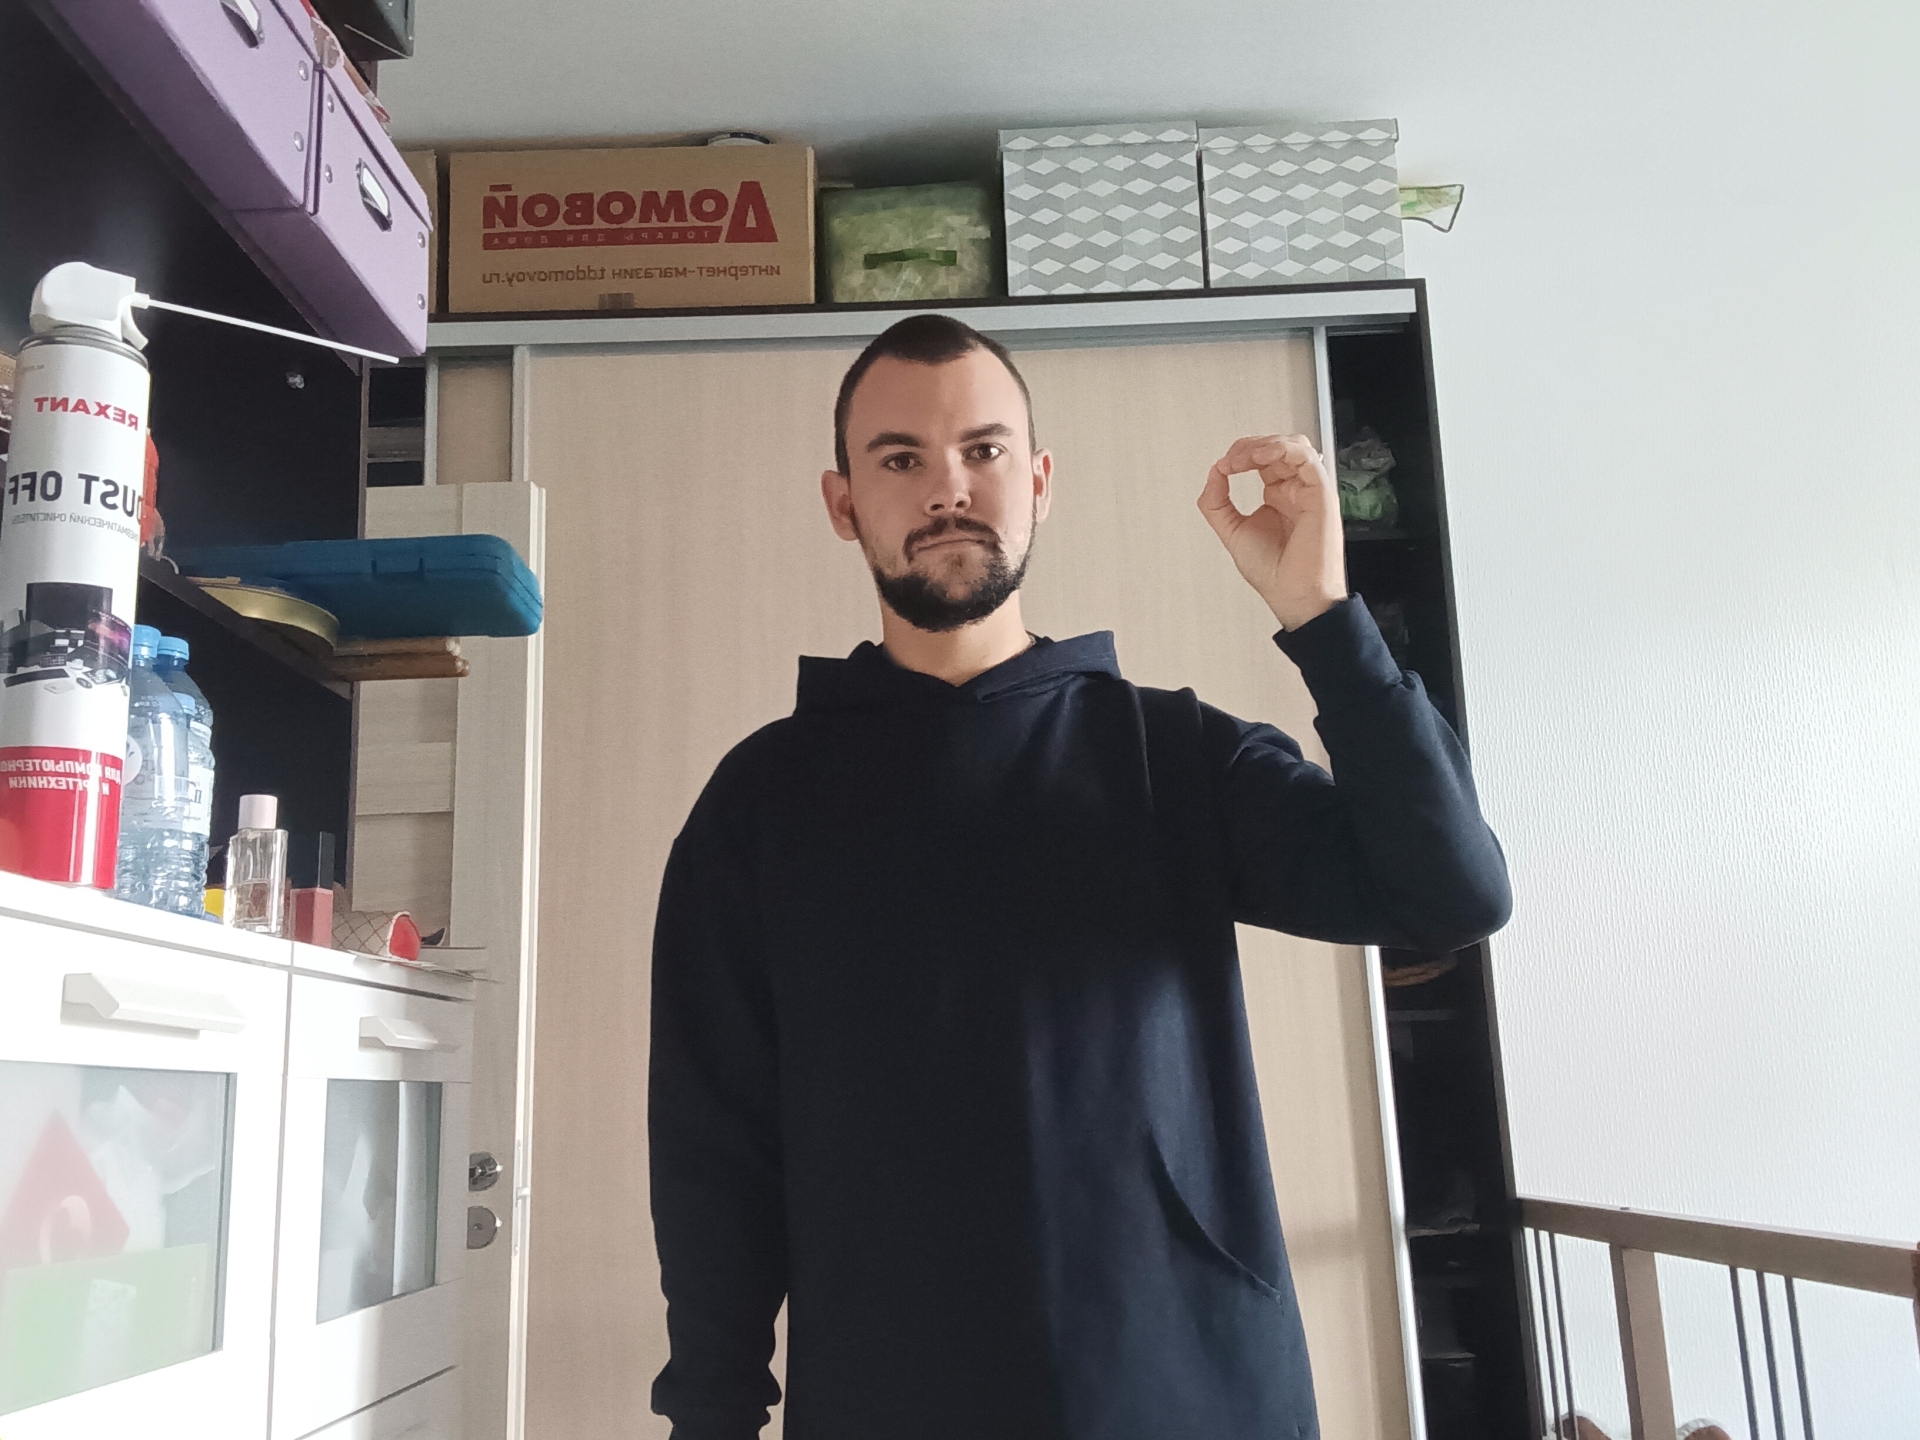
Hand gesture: grip